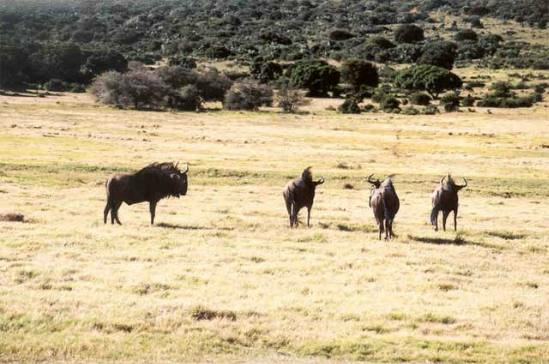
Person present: No